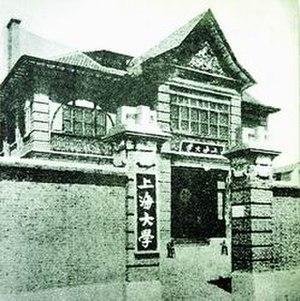
L'université de Shanghai est une université publique basée à Shanghai et fondée en 1994. Elle accueille chaque année environ 44 000 étudiants et 2 500 enseignants. Elle fait partie de la liste du projet 211 pour les grandes universités nationales. C'est également le plus grand établissement d'enseignement supérieur géré par la municipalité de Shanghai.